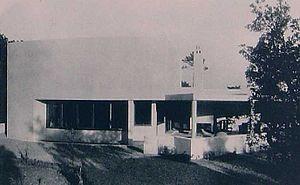
Club-house du golf de Beauvallon.
Pierre Chareau, né le 4 août 1883 à Bordeaux et mort le 24 août 1950 dans l'État de New York, est un architecte et designer français.